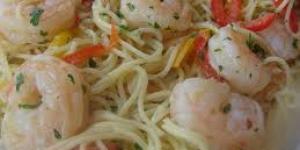
cigalas salteadas con hojas de lechuga